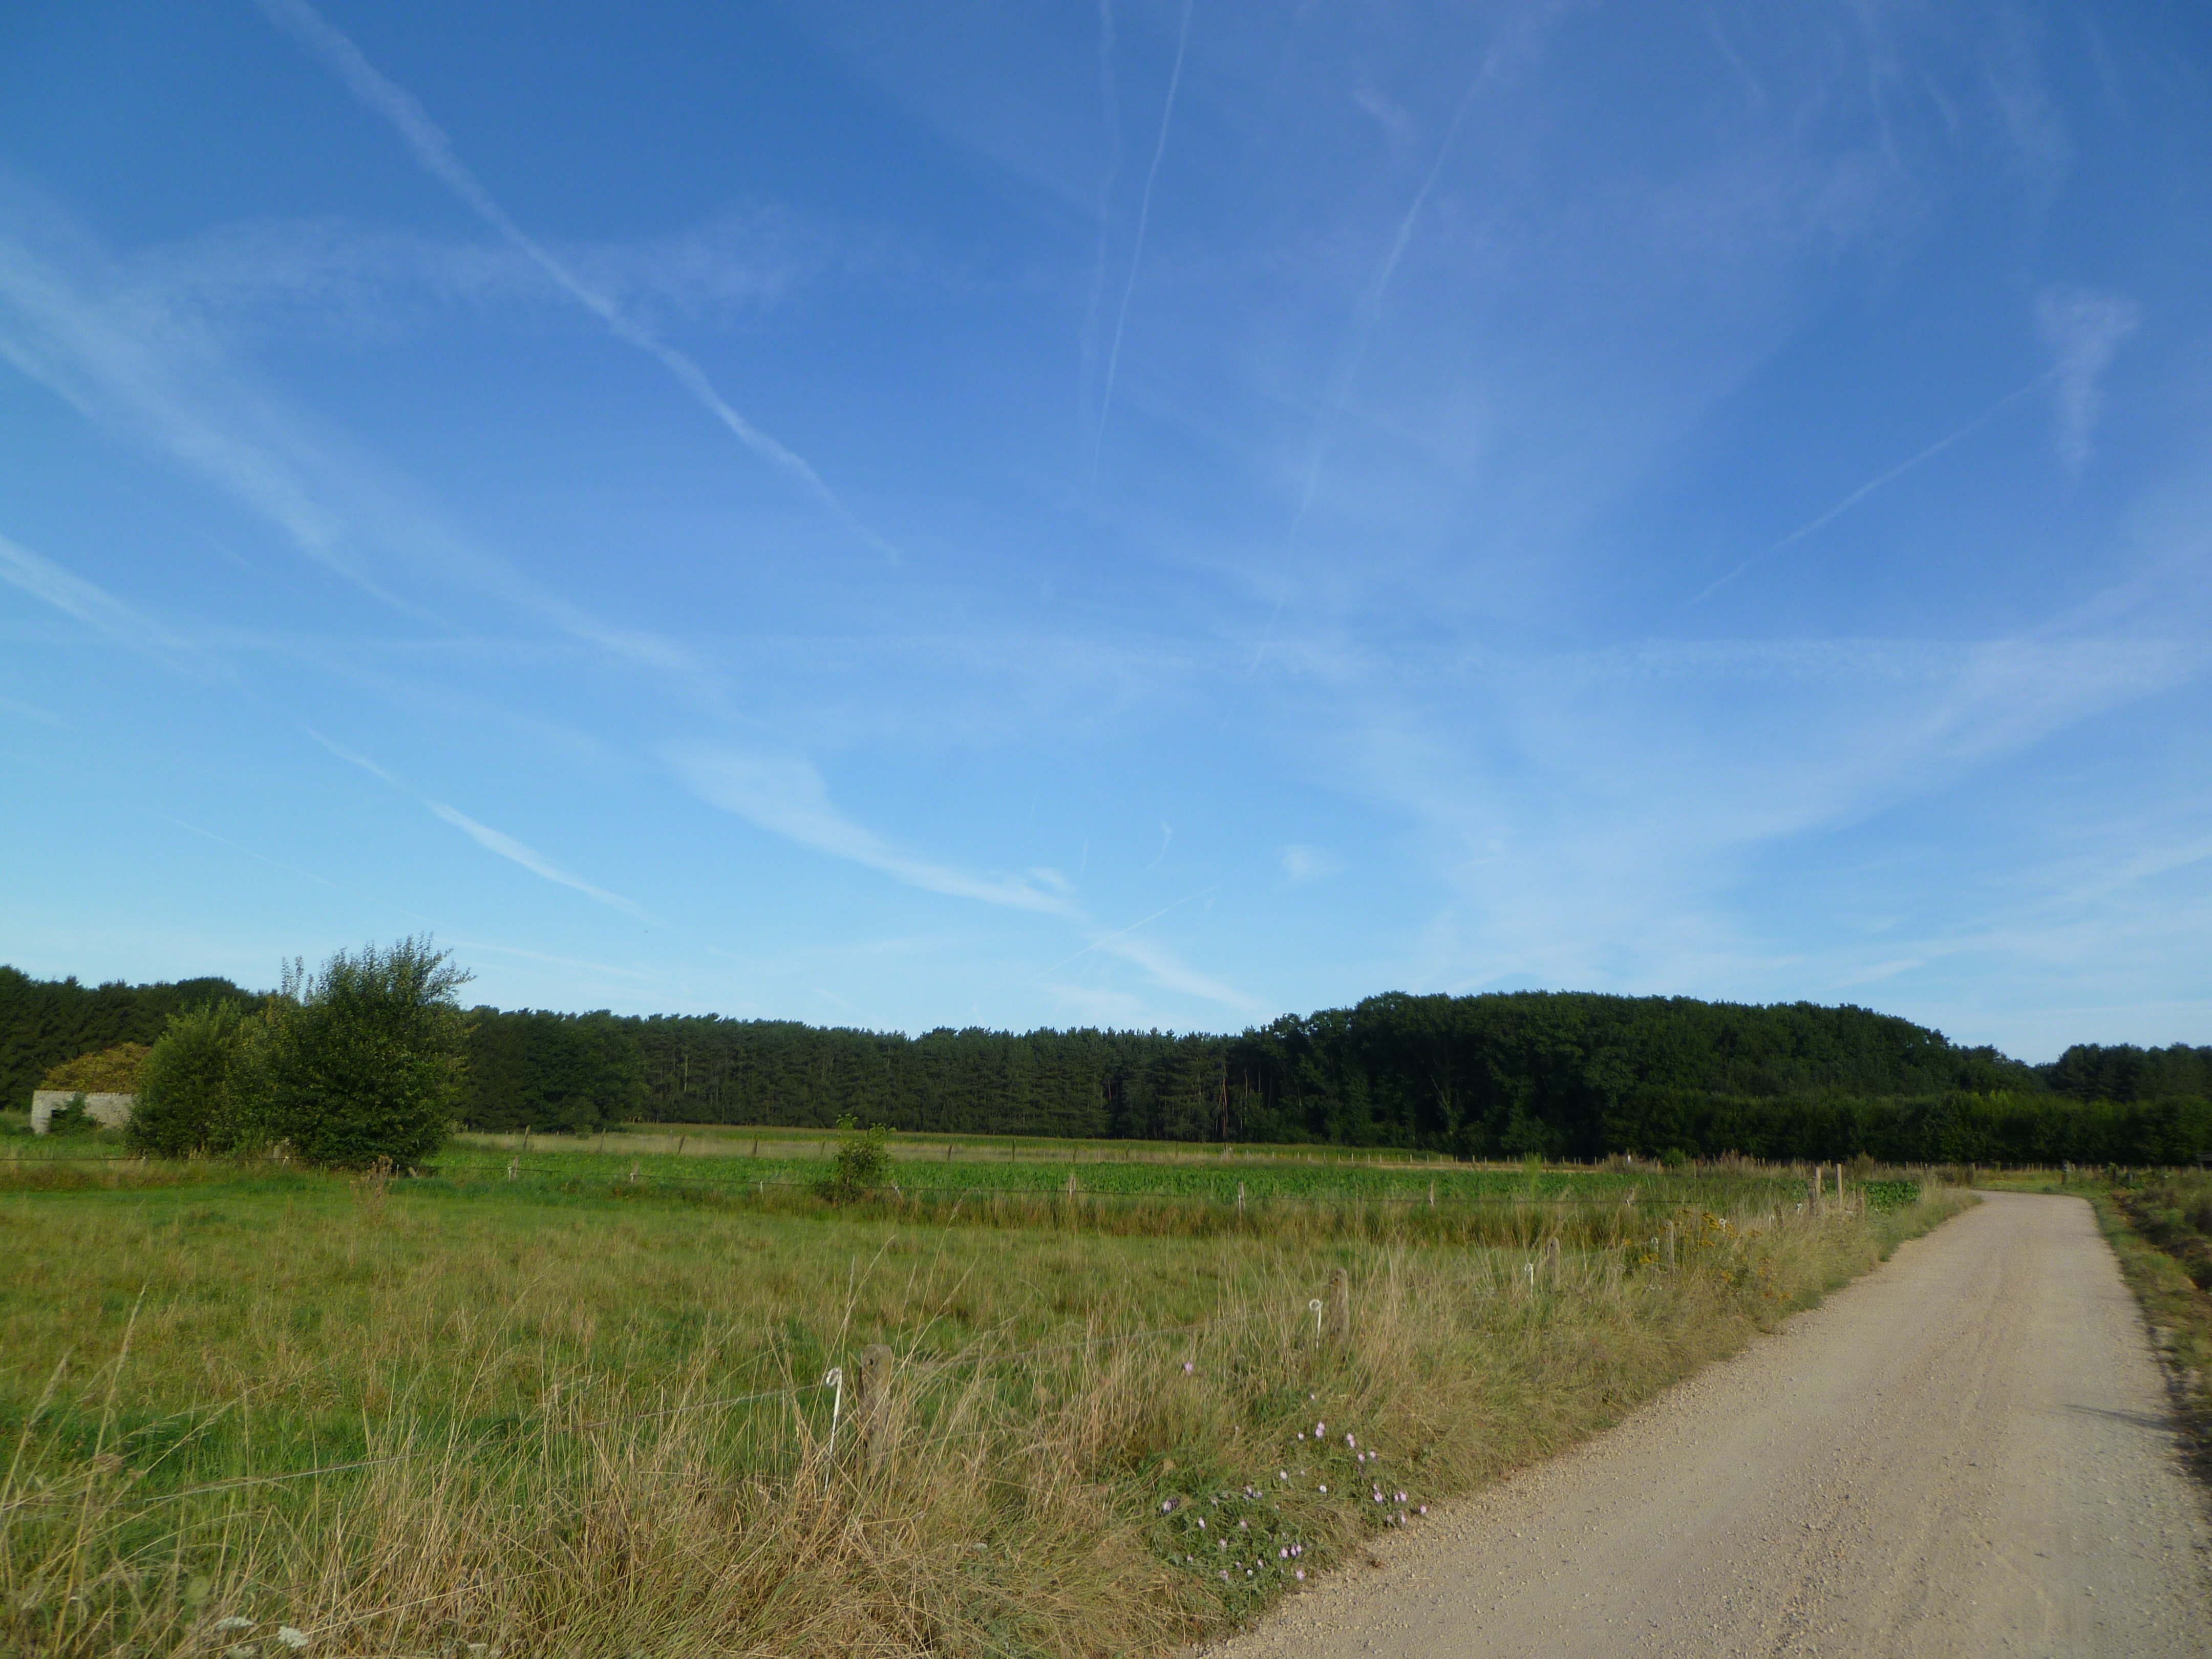
landscape, path, grass, horizon, mountain, cloud, sky, road, field, meadow, prairie, air, hill, alley, dirt road, rose, green, pasture, blue, agriculture, plain, blue sky, clouds, grassland, infrastructure, plateau, habitat, ecosystem, steppe, rural area, clear blue sky, natural environment, land lot